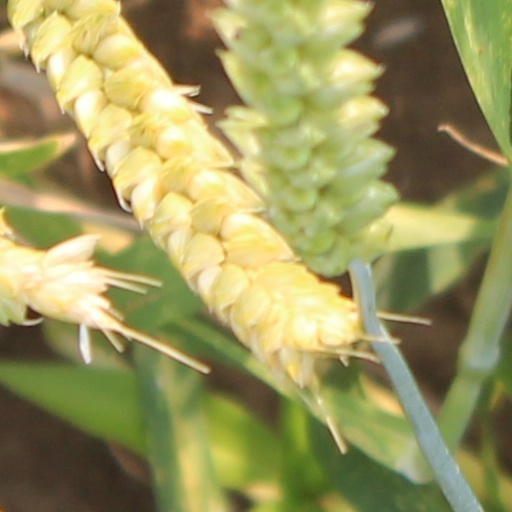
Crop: wheat